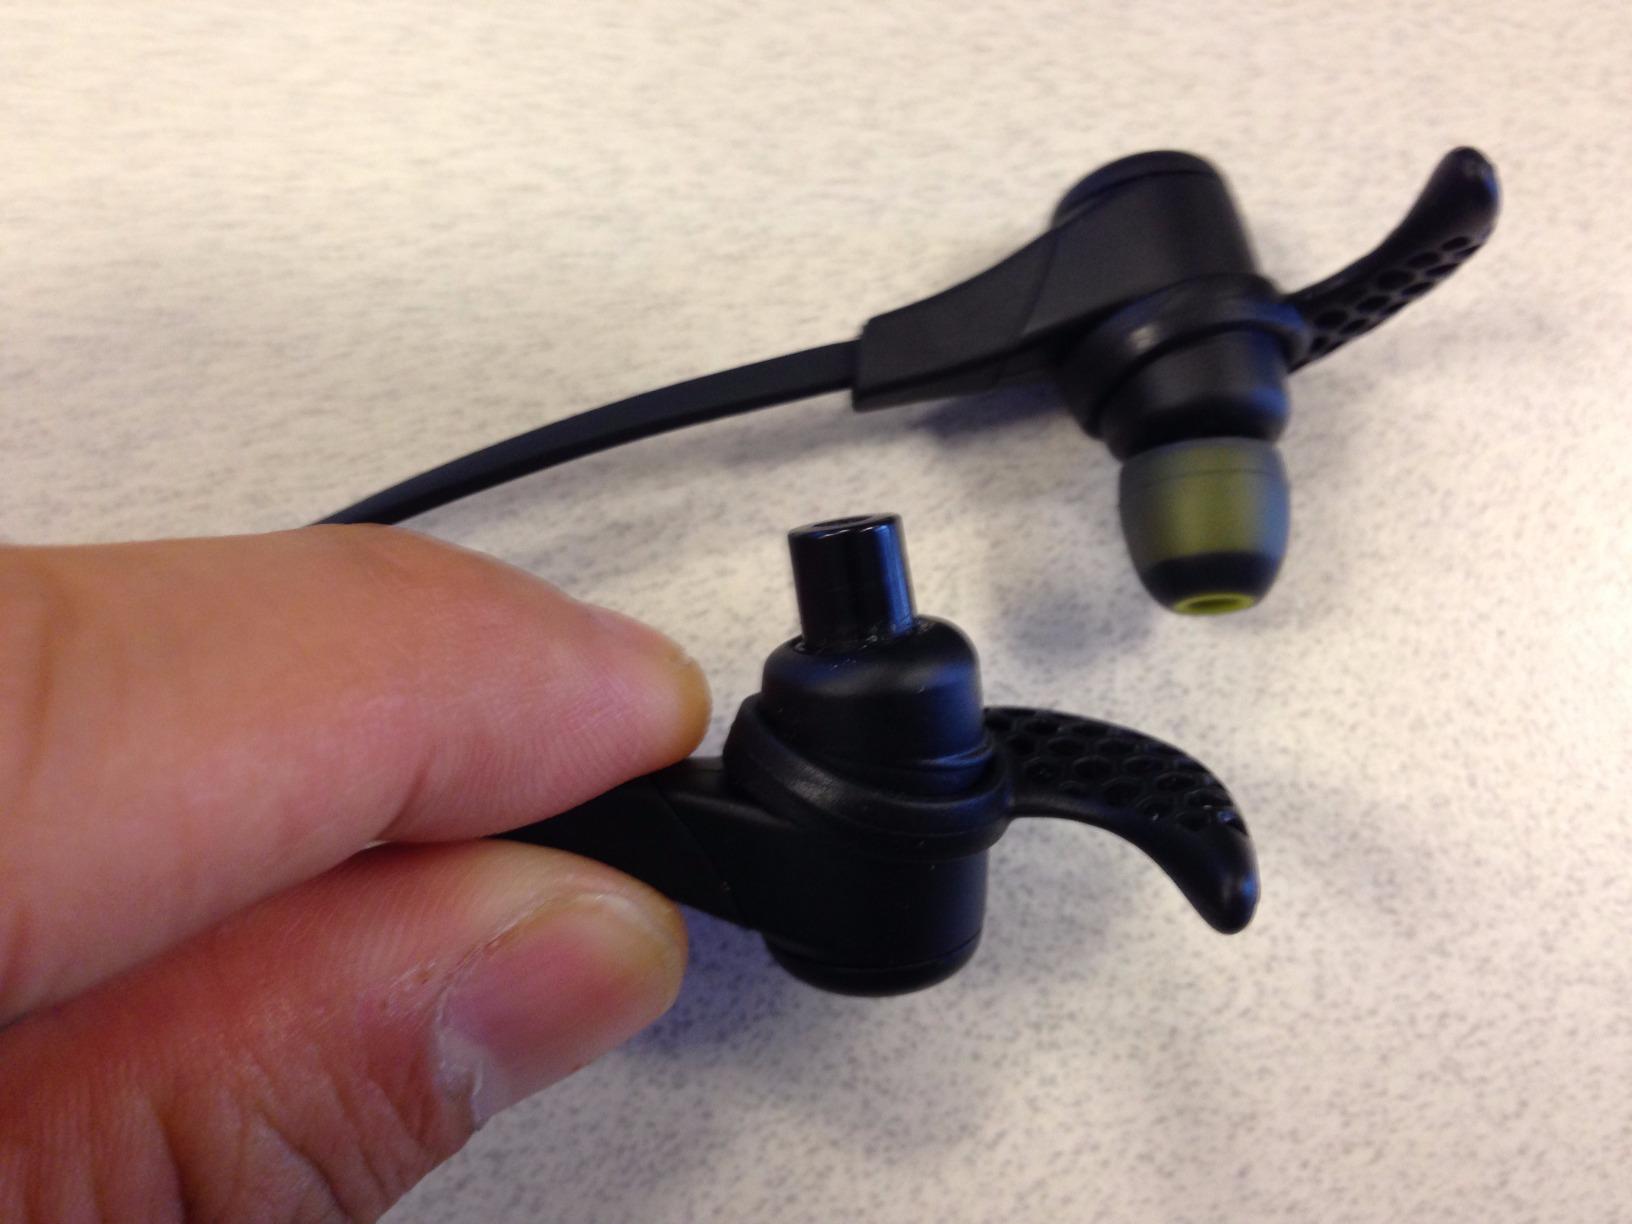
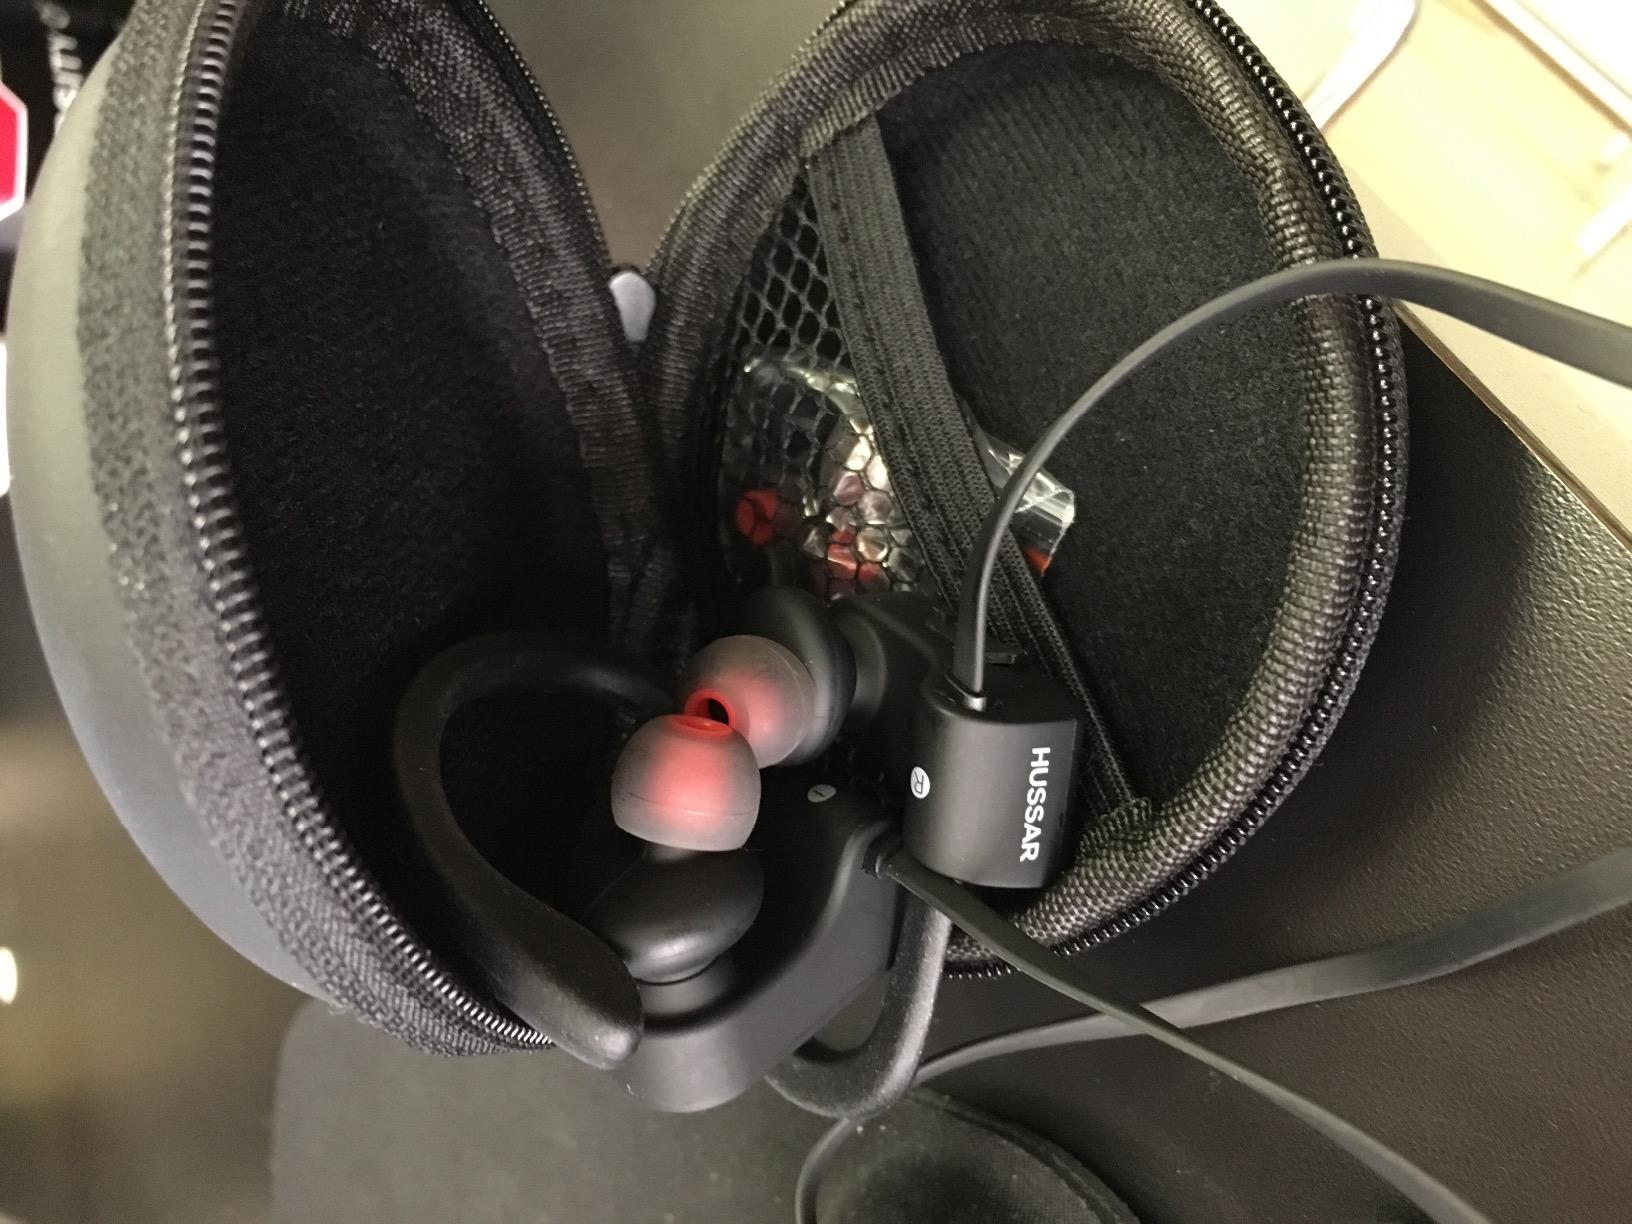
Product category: headphones
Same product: no